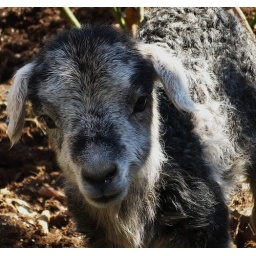
Lieschen our bottle sheep is three days old and lives in our garden